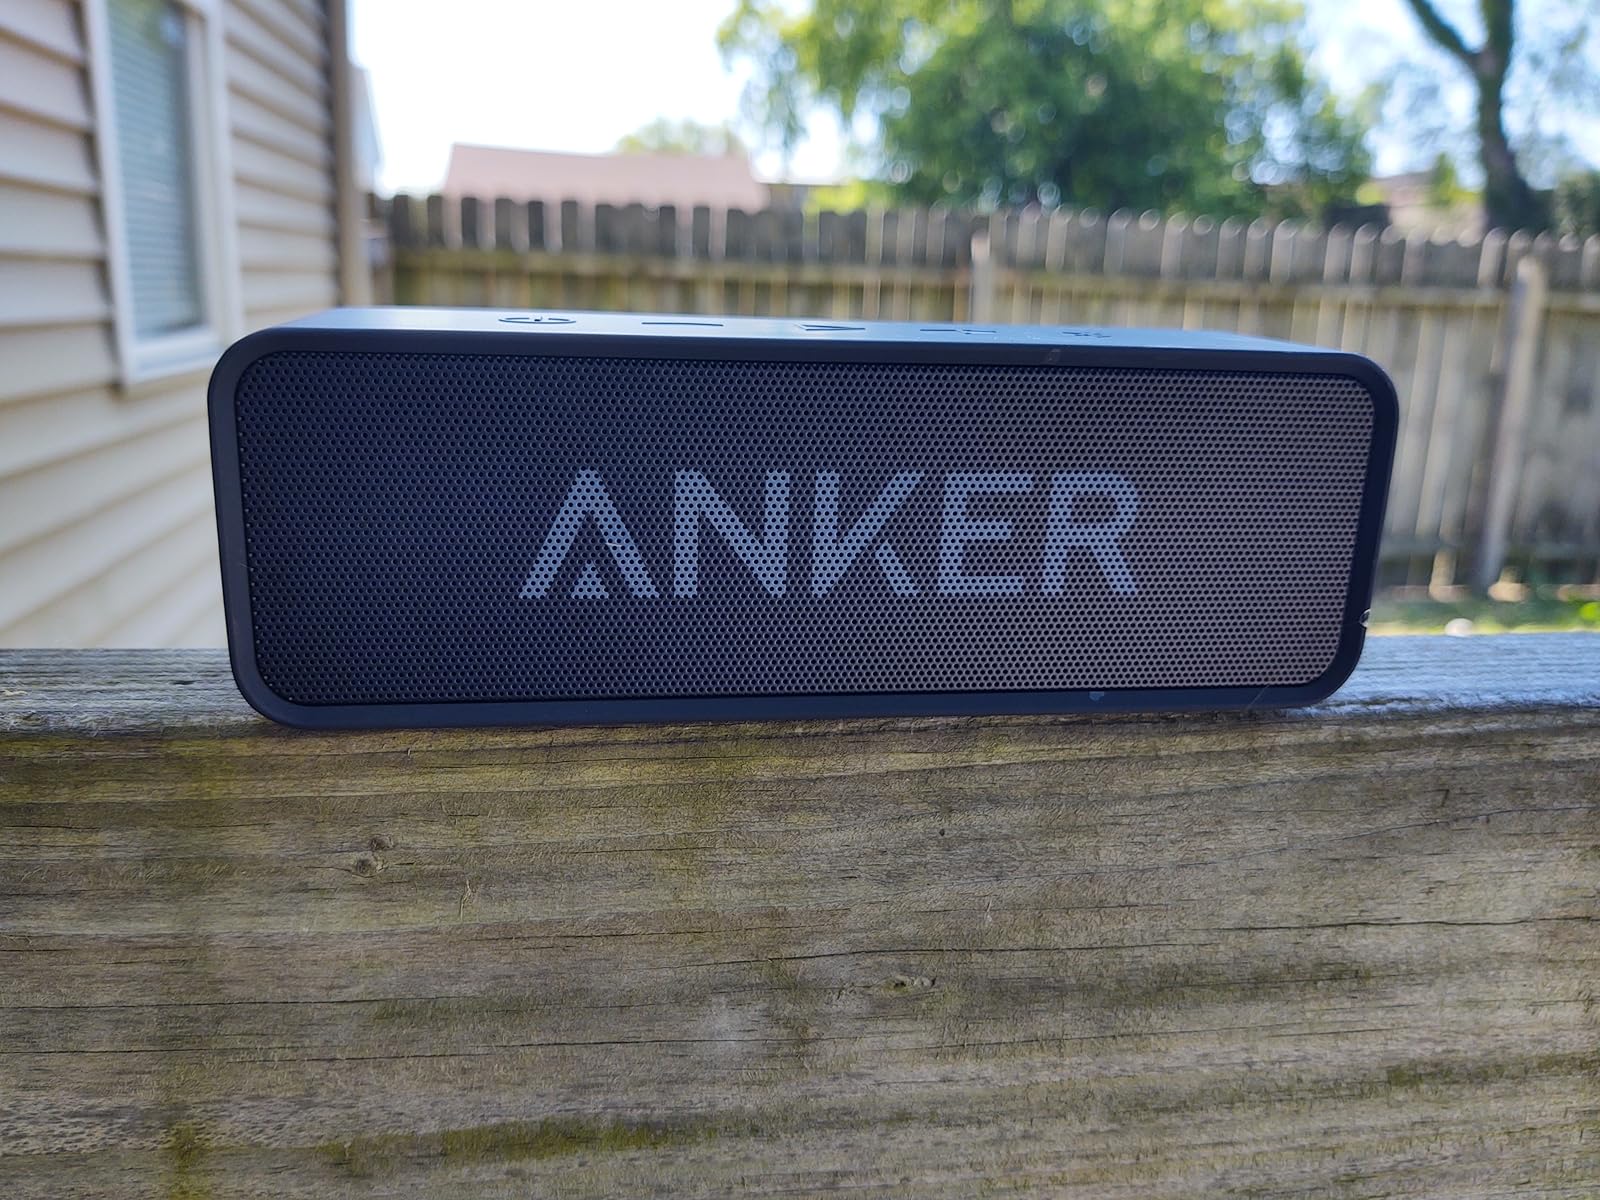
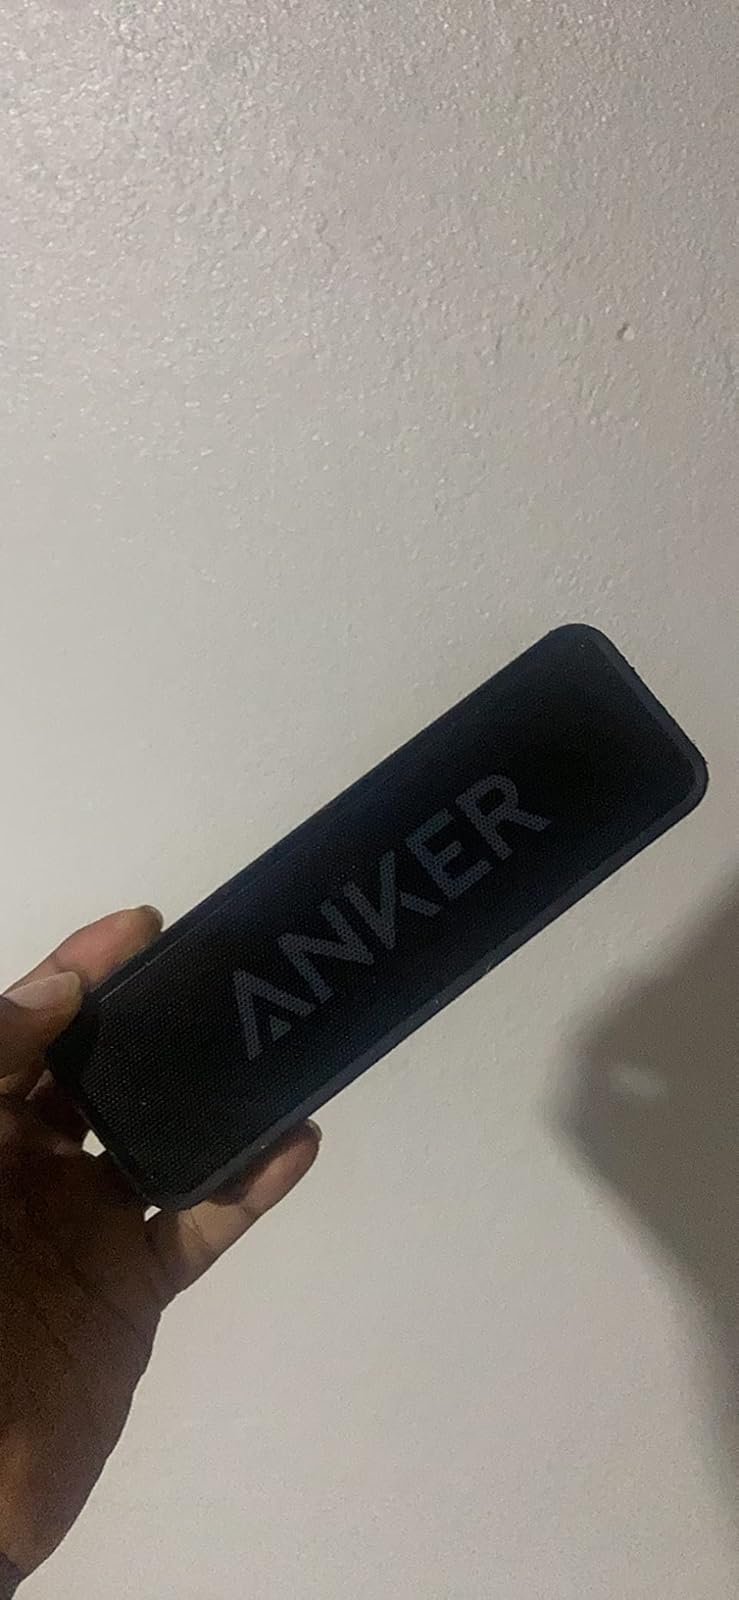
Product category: speaker
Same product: yes